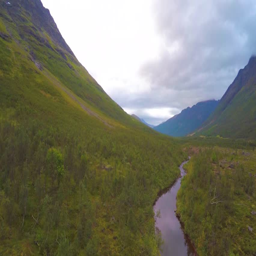
flying over a creek and trees between beautiful high mountains